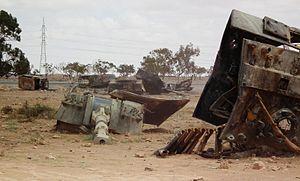
La bataille de Benghazi de mars 2011 a lieu lors de la première guerre civile libyenne de 2011 opposant les forces fidèles à Mouammar Kadhafi à la rébellion libyenne les 19 et 20 mars 2011 dans la ville de Benghazi. Elle s'est terminée par le retrait des forces loyalistes à la suite de l'intervention de l'aviation française.
Les Forces armées de la Jamahiriya arabe libyenne étaient l'armée nationale historique de la Jamahariya arabe libyenne, dissoute en 2011. Elles étaient composées de l'armée de terre, de l'armée de l'air, et de la marine de la Libye, et faisaient appel à la conscription. En 2008, le budget alloué était de 1,9 milliard de dollars et elles comptaient 76 000 hommes, dont 50 000 pour l'armée de terre, 18 000 dans l'aviation et 8 000 dans la marine.
L'opération Harmattan est la contribution française à l'intervention militaire de 2011 en Libye dans le cadre de la guerre civile libyenne. Elle a commencé le 19 mars 2011 et s'est terminée le 31 octobre 2011.